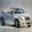
Label: automobile